Revisions (Stargate SG-1)

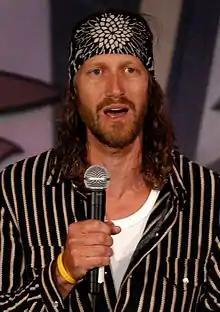
Christopher Heyerdahl makes his first appearance in the franchise

"Revisions" marks the first appearance of Christopher Heyerdahl in the franchise, playing Pallan in this episode. After being cast in the episode, Heyerdahl and director Martin Wood realised they were neighbours and went on to become friends. The following year, Heyerdahl was cast as Halling, a reoccurring character on spinoff "Stargate Atlantis" and would later play another reoccurring character nicknamed "Todd". Heyerdahl, along with Amanda Tapping also went on to star in "Sanctuary" together, with Wood producing. Peter LaCroix was cast as Kendrick, with director Martin Wood commenting that he felt enough time had passed since LaCroix previously played the Goa'uld Ashrak in the season 2 episode "In the Line of Duty". Liam Ranger portrays the character of Nevin, whilst Tiffany Knight plays Evalla, having previously portrayed a Jaffa in "Within the Serpent's Grasp" and La Moor in "Touchstone". Gary Jones reprises his role of Walter Harriman. Episode director Martin Wood cameos as a Stargate Command technician, as does writer-director Peter DeLuise. Shank's stand-in Finn Michael portrays both Daniel Jackson and a councilman.